Arslanbob

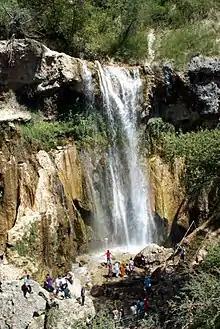
The smaller of two waterfalls in Arslanbob

Tourism is being developed in and around the Arslanbob city. While trekking is a fairly well established activity to the nearby hills and valleys, skiing as an adventure sport is under initial stages of development near the Jailoos mountains. Visiting the walnut wood land by walking through the village up to the red cliffs is also a popular tourist attraction during the season.